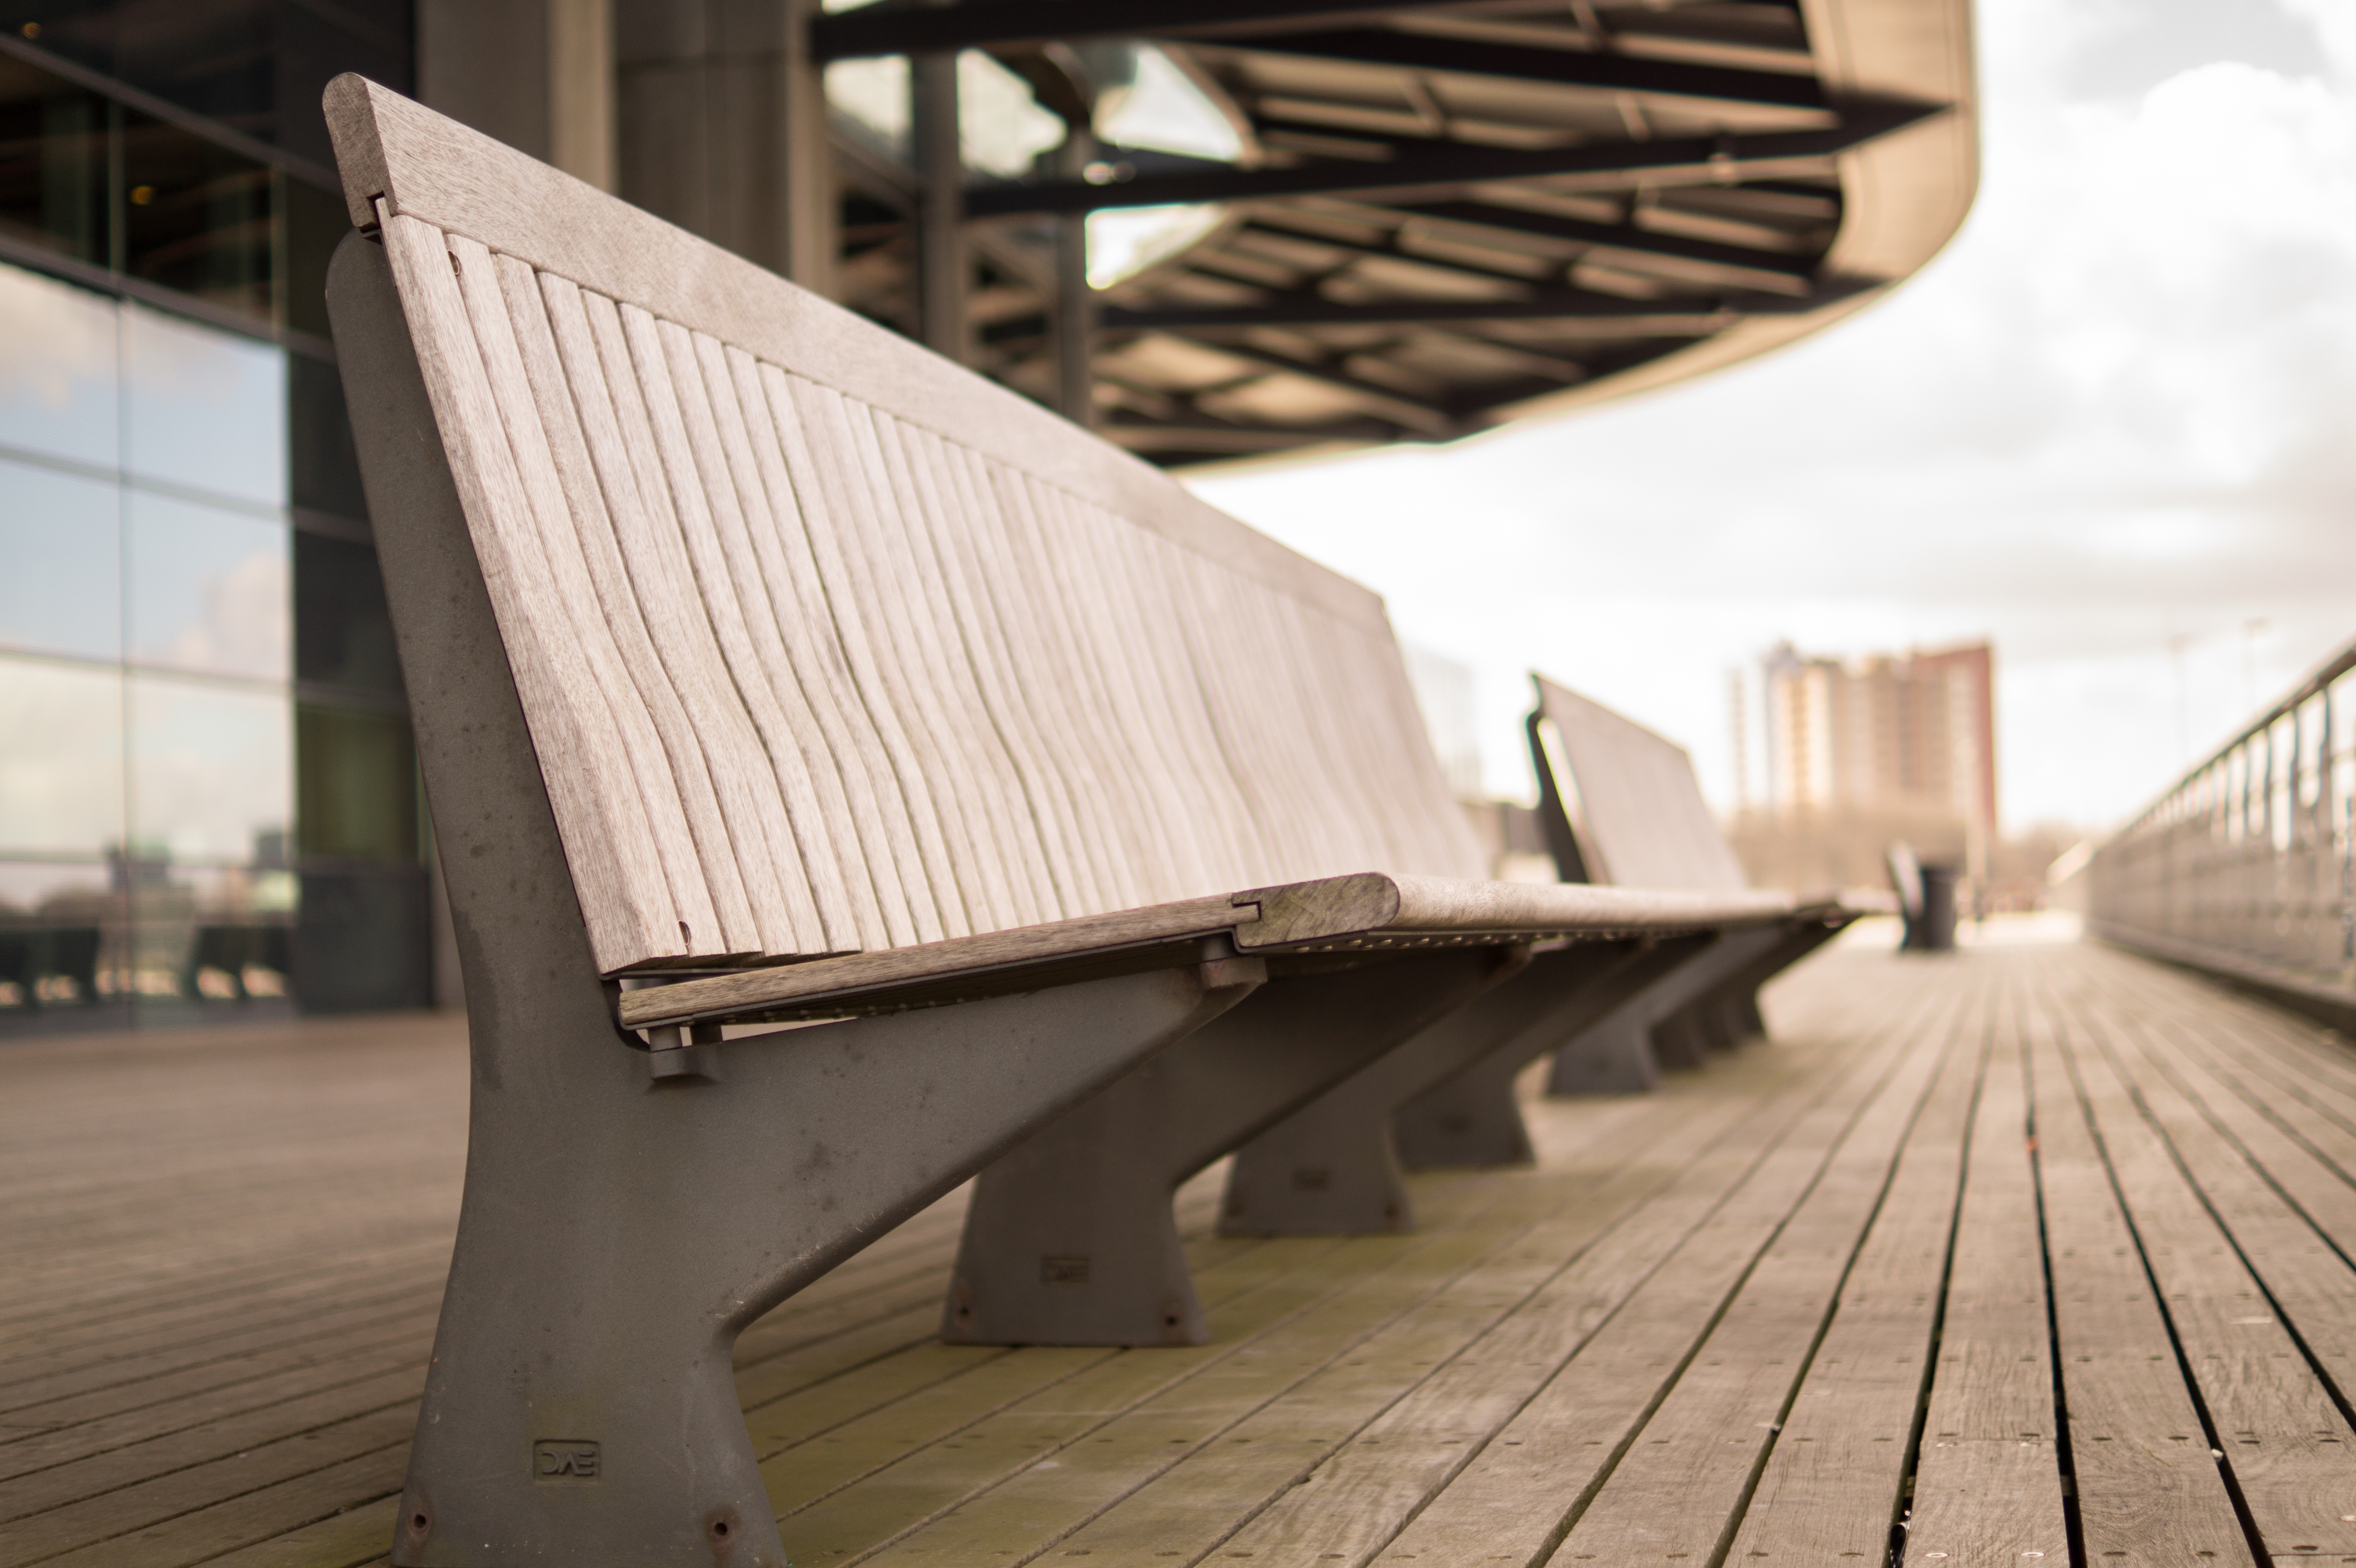
outdoor, architecture, wood, bench, city, relax, sitting, park, rest, furniture, interior design, sit, stairs, tourist attraction, shape